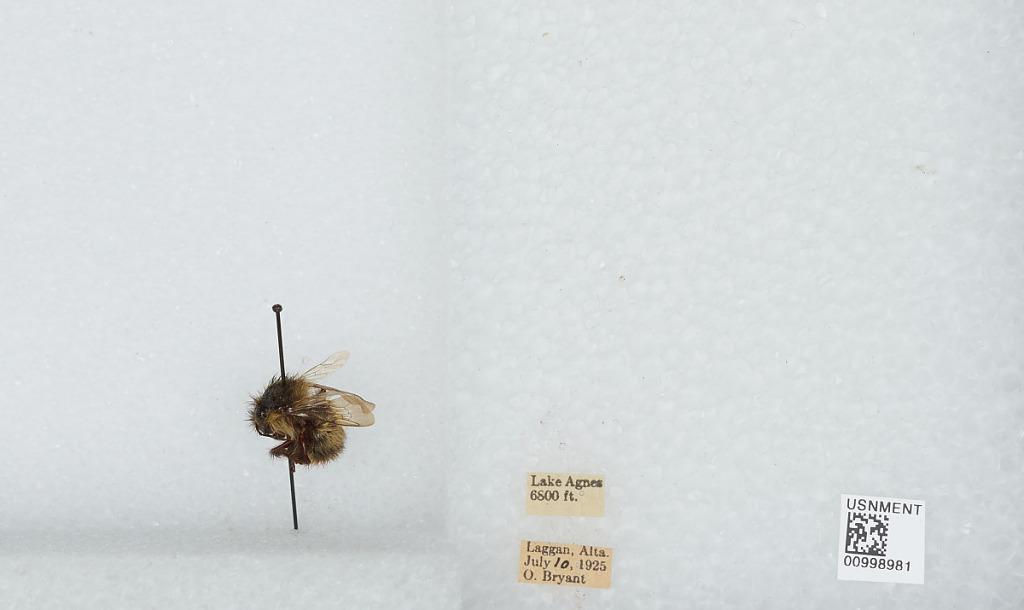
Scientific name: Bombus (Pyrobombus) mixtus Cresson
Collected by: O. Bryant
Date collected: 1925-7-10
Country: Canada
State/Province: Alberta
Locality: Lake Agnes
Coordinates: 51.4134, -116.252